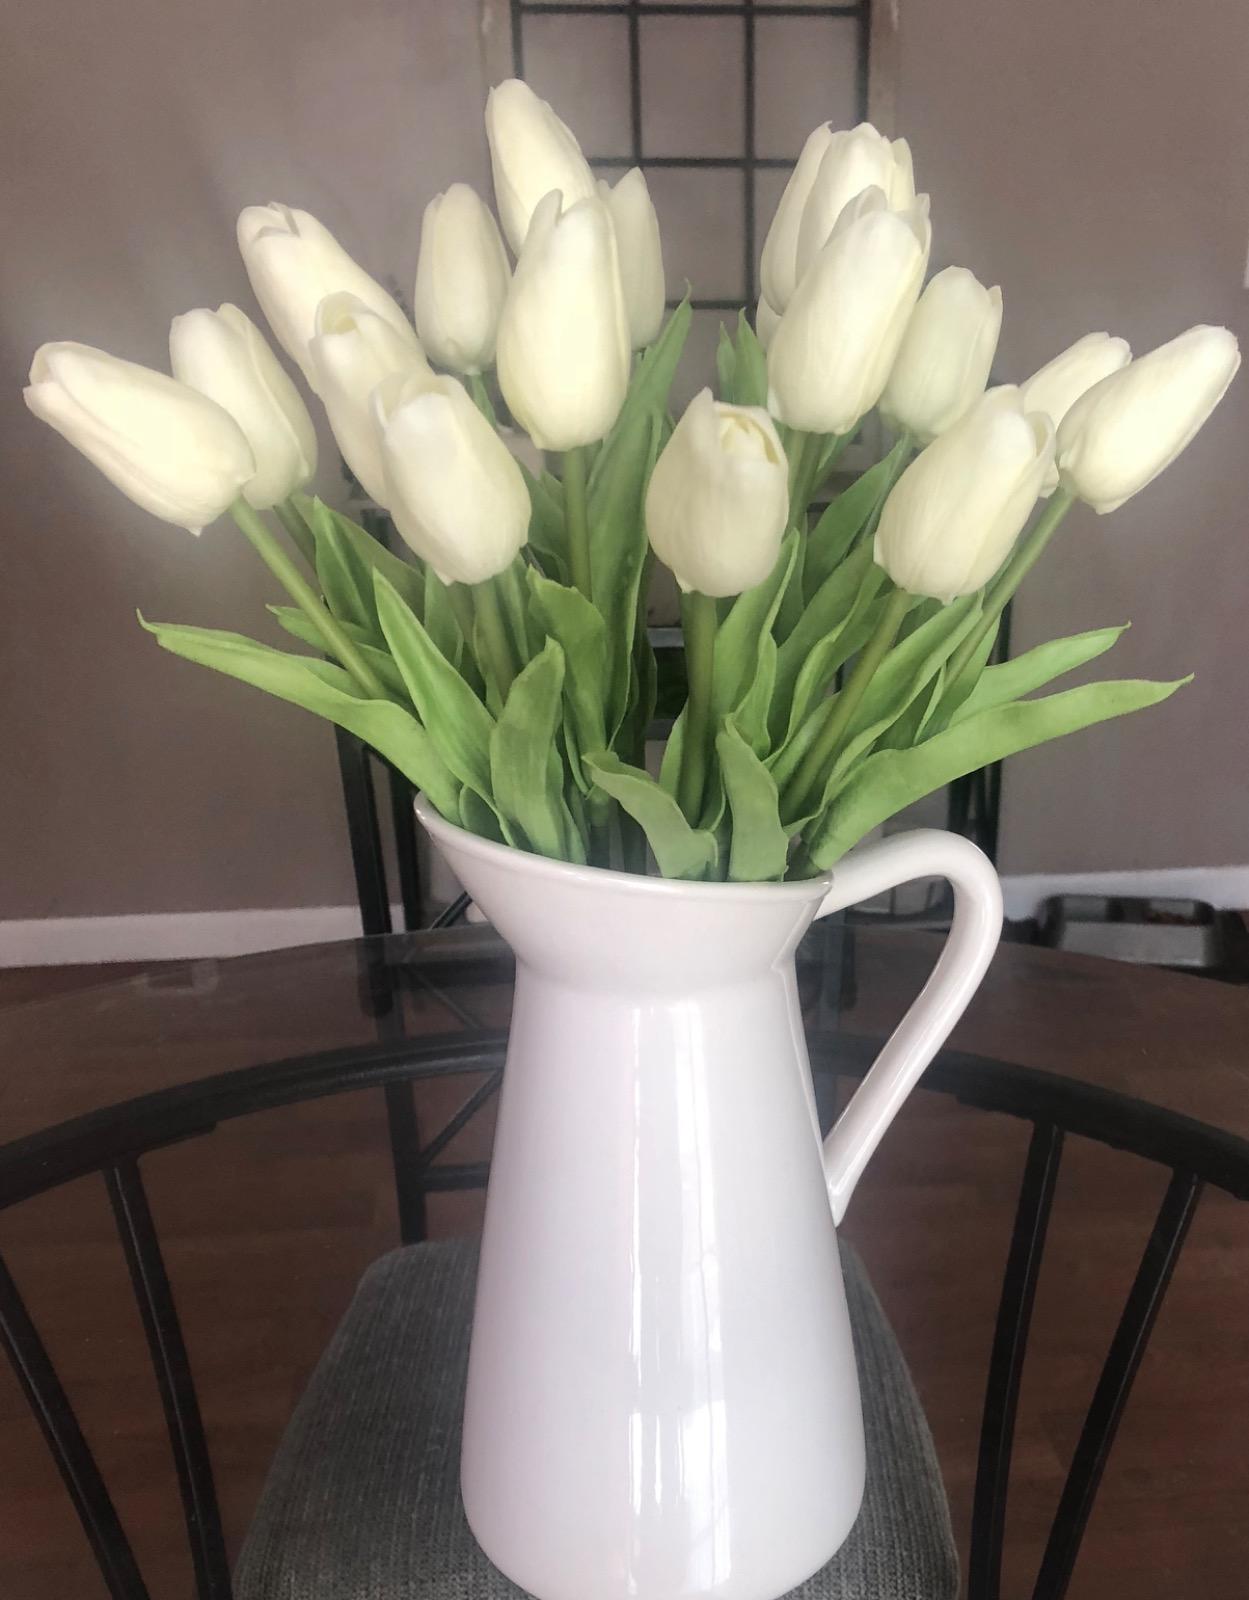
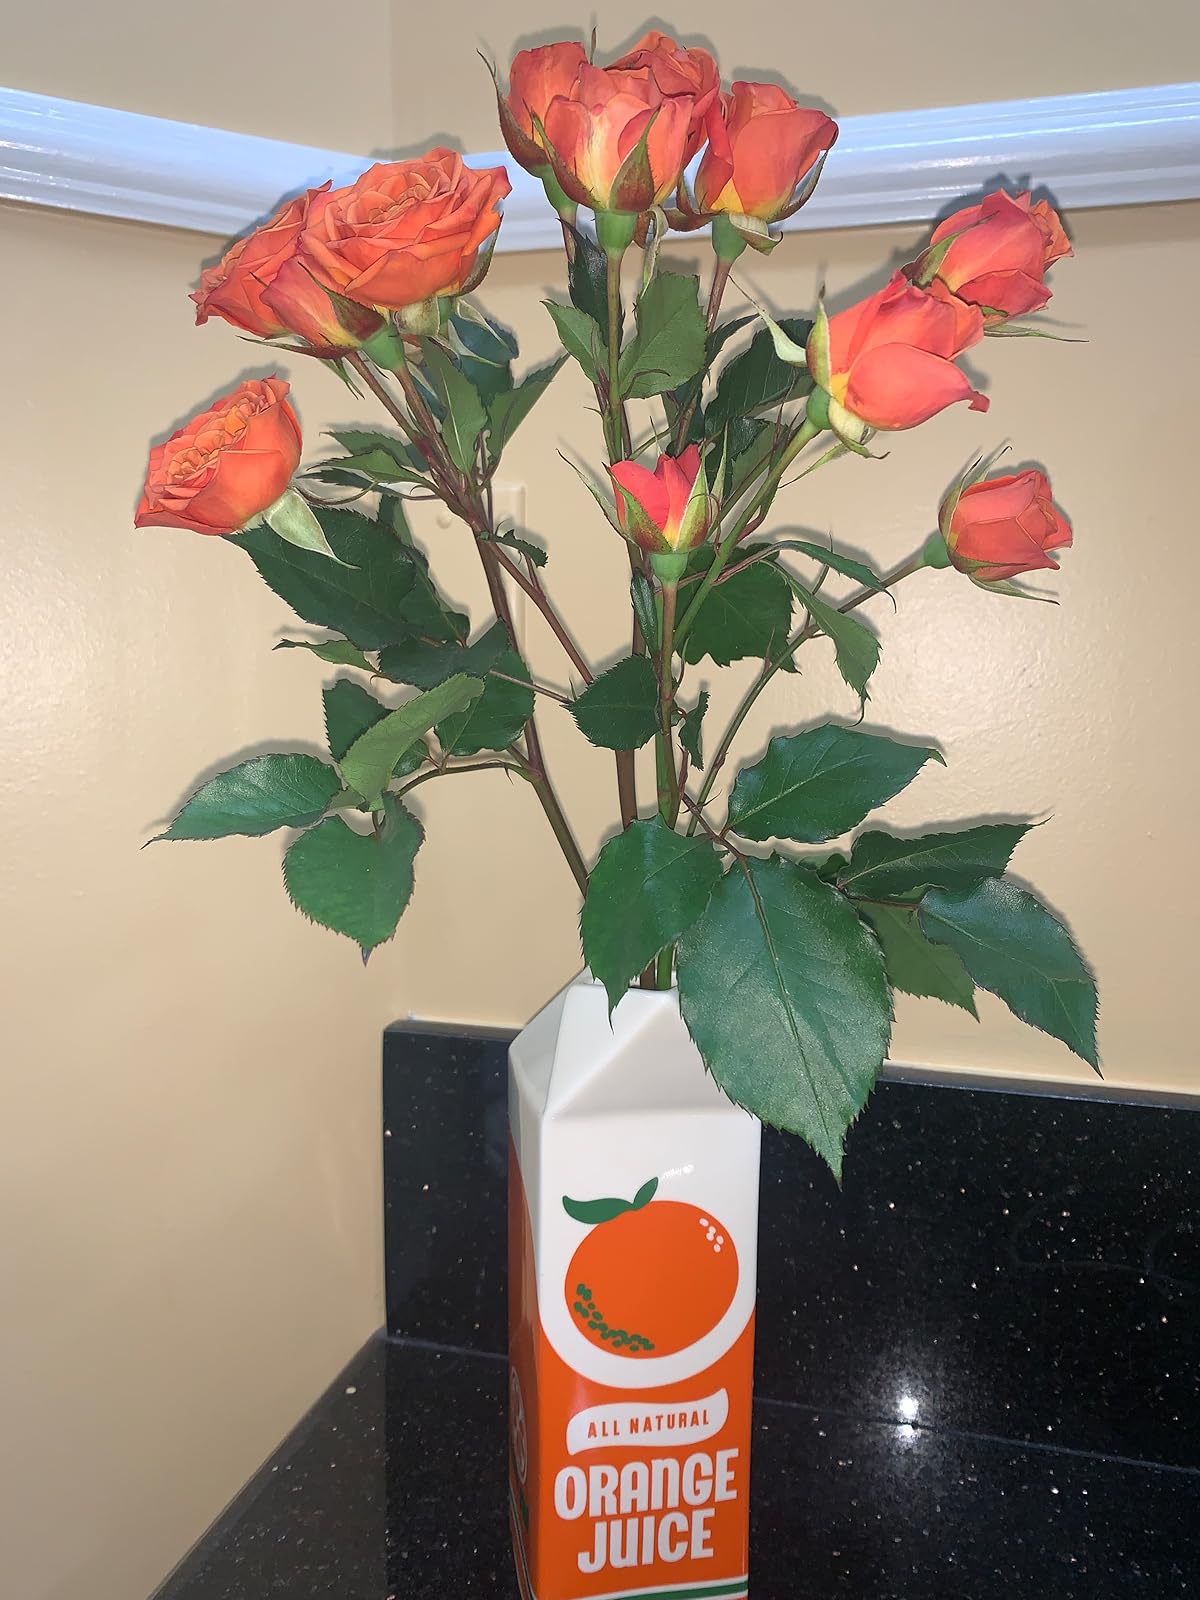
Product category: vase
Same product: no